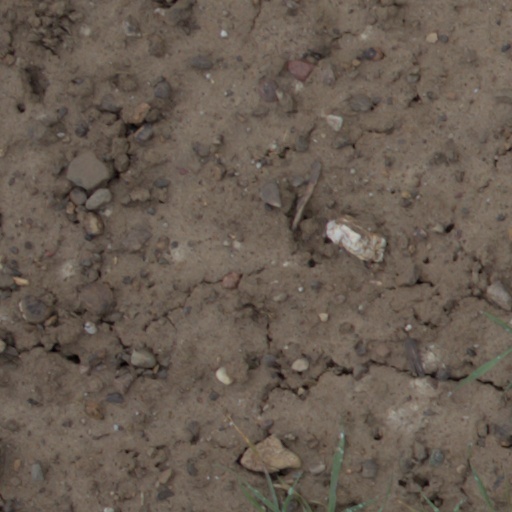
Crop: wheat